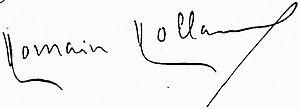
Signature de l'écrivain français Romain Rolland. Scan d'après correspondance. Cette image ou le texte qui y est représenté est seulement composé de formes géométriques simples et de texte. Elle n’atteint pas le seuil d'originalité nécessaire pour la protection du droit d’auteur, et est donc du domaine public.
Romain Rolland, né à Clamecy le 29 janvier 1866 et mort à Vézelay le 30 décembre 1944, est un écrivain français, lauréat du prix Nobel de littérature de 1915.